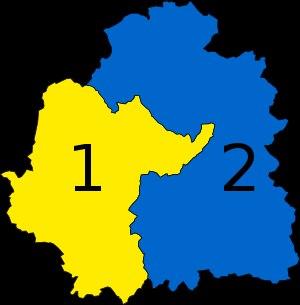
Les élections législatives françaises de 2017 se tiennent les 11 et 18 juin 2017.